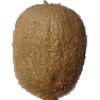
Label: Kiwi 1